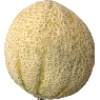
Label: Cantaloupe 2